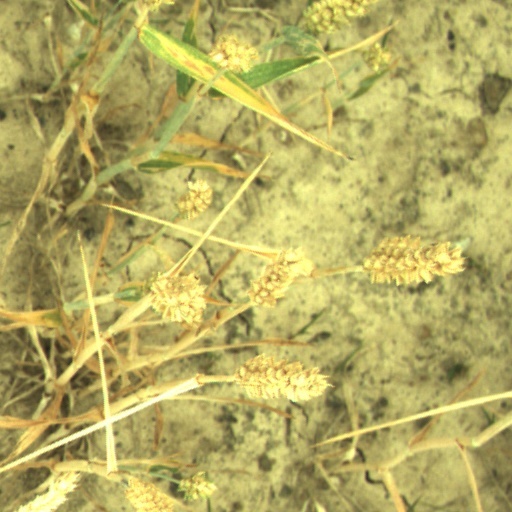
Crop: wheat